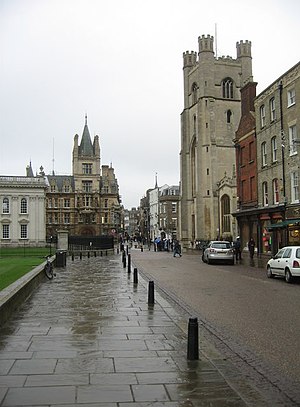
Cambridge
Cambridge er en by i England med 123.867 indbyggere. Cambridge ligger ca. 80 km nord for London.